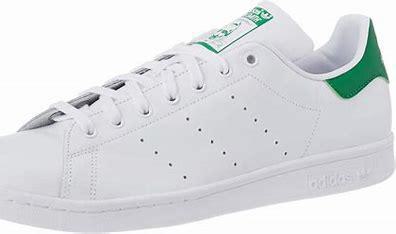
Brand: adidas
Model: originals Adidas Originals Stan Smith